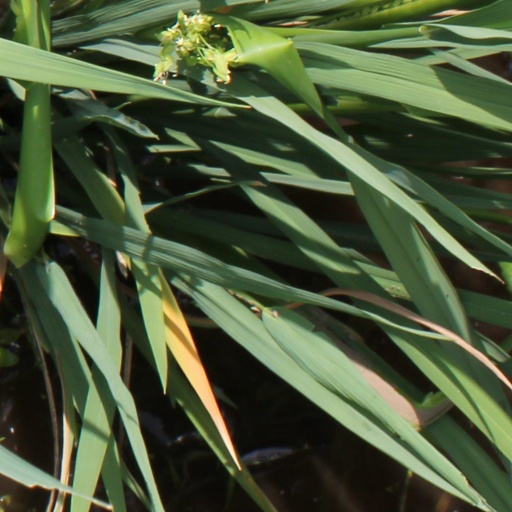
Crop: rice